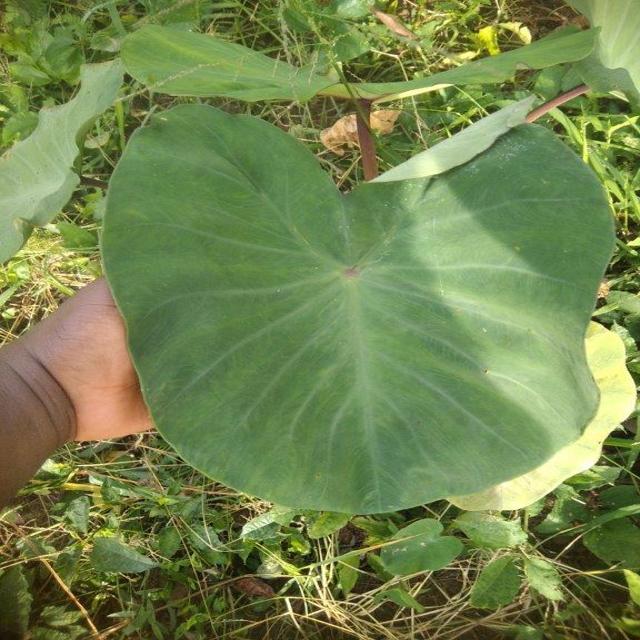
Label: Healthy